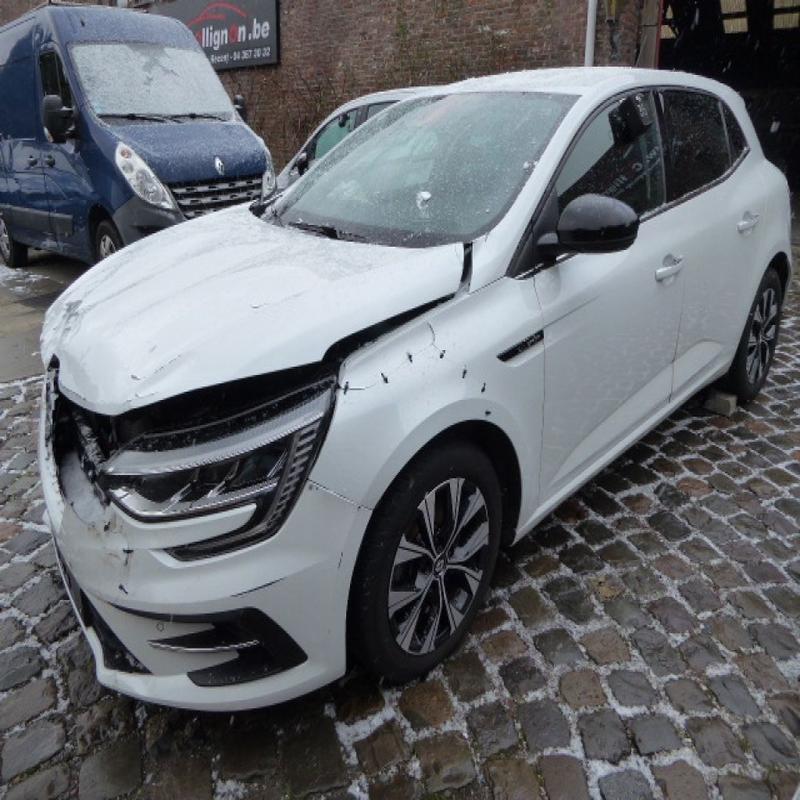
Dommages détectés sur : plaque d'immatriculation avant, pare-choc avant, feu avant droit, feu avant gauche, capot, aile avant gauche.
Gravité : majeur